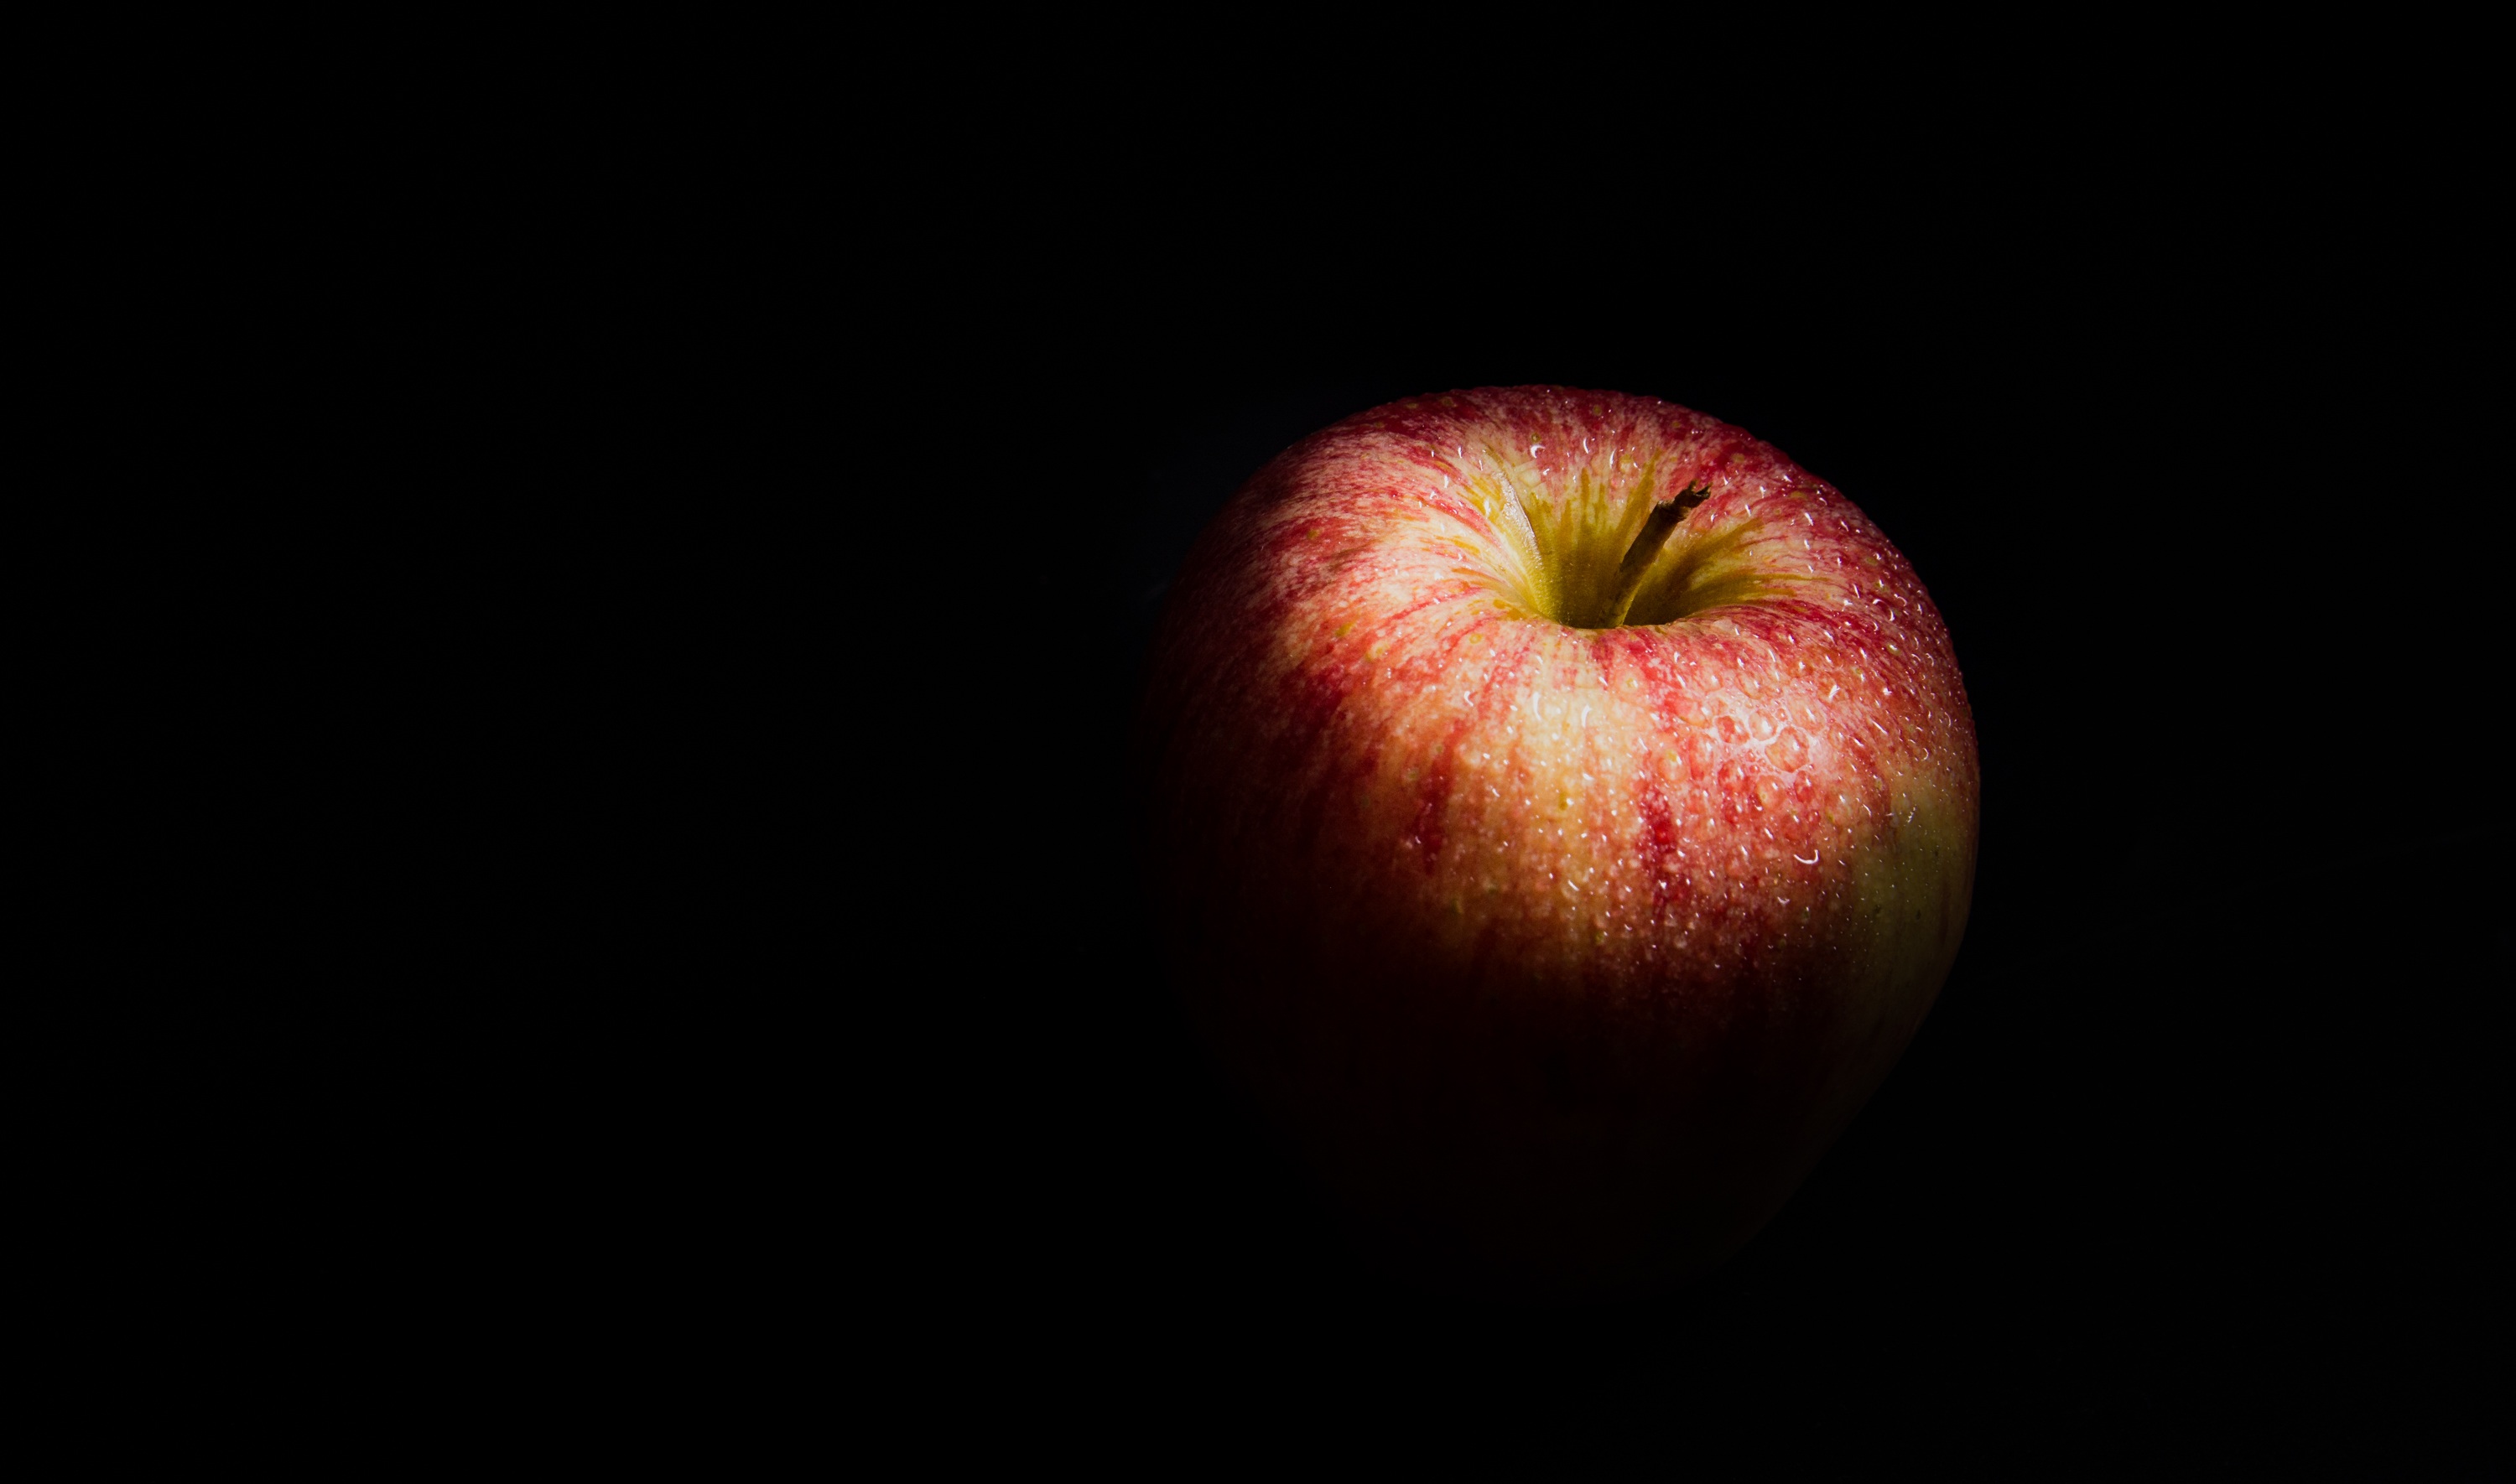
apple, plant, photography, fruit, sweet, flower, petal, ripe, food, red, produce, darkness, close up, red apple, fruits, vitamins, frisch, macro photography, flowering plant, rose family, still life photography, computer wallpaper, land plant, rose order